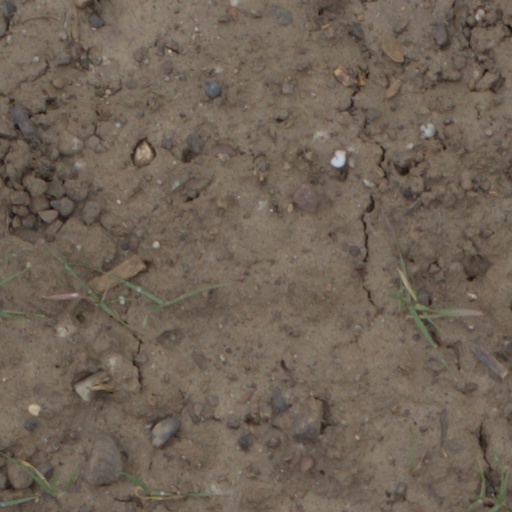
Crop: wheat